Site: brandenburg
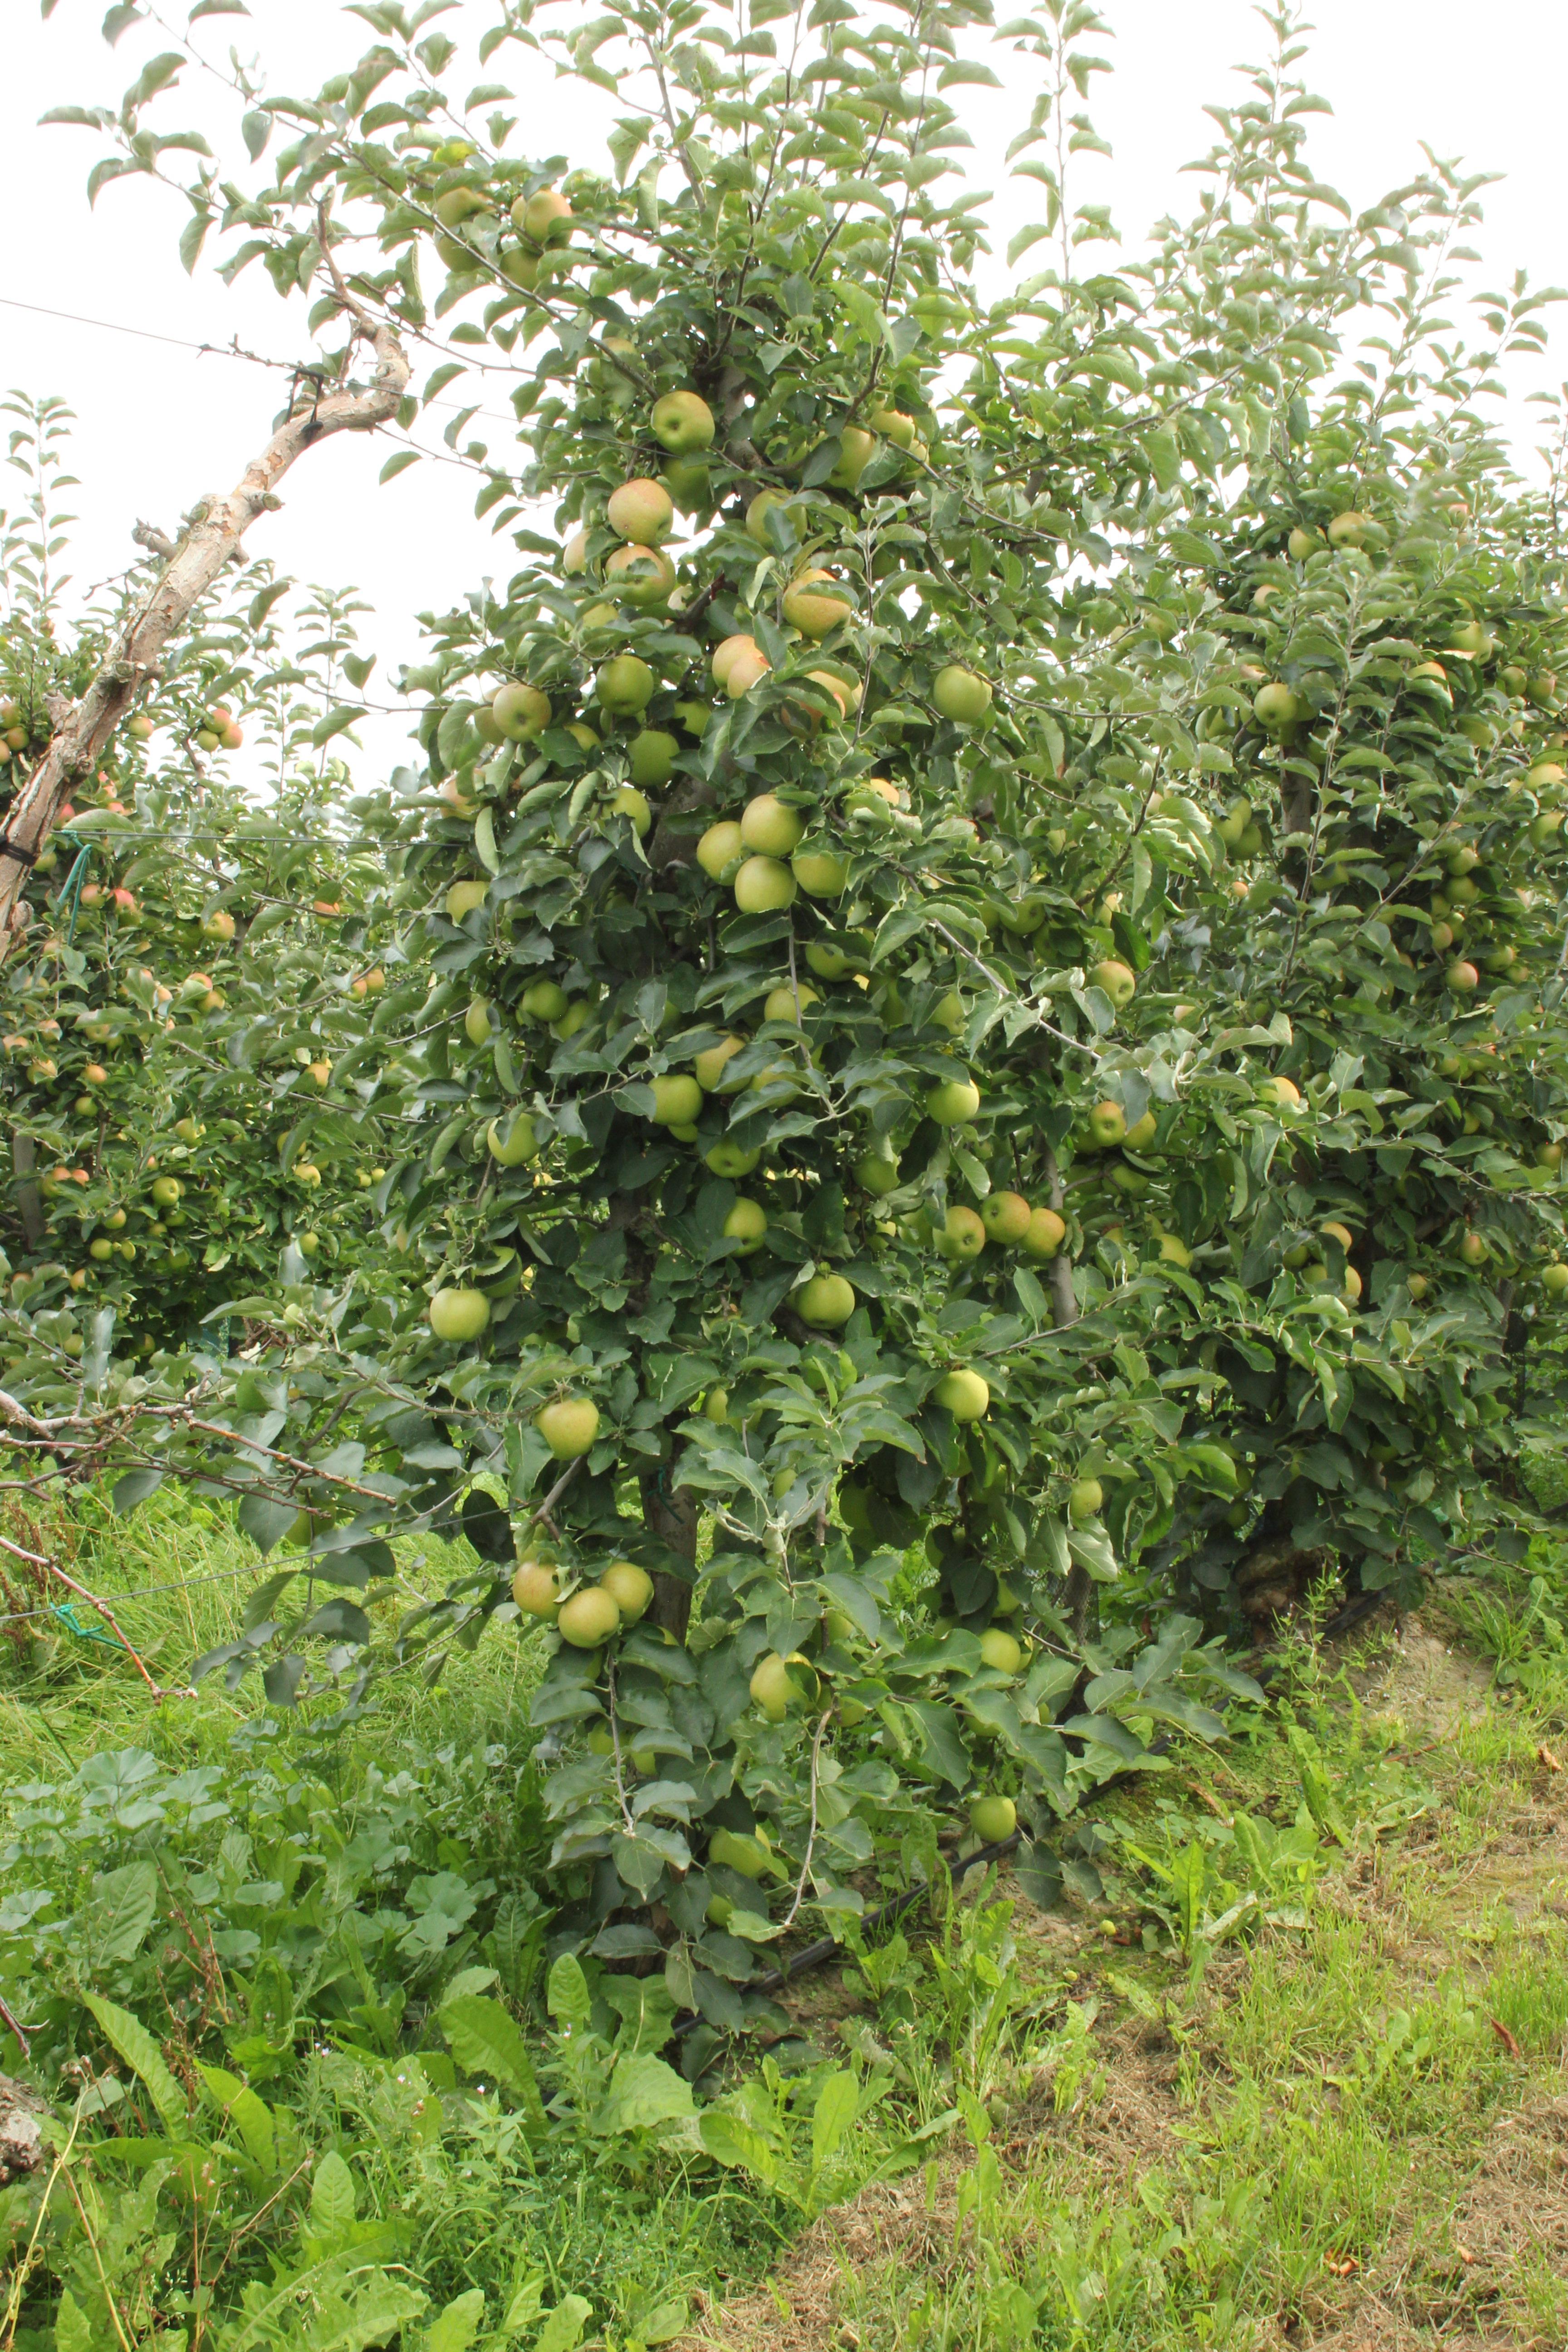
Growth stage (BBCH 87): Maturity of fruit and seed